Christ Episcopal Church and Parish House (New Bern, North Carolina)

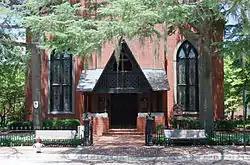

Christ Episcopal Church and Parish House is a historic Episcopal church located at 320 Pollock Street in New Bern, Craven County, North Carolina. It was built in 1871, incorporating the brick shell of the previous church built in 1824. It is a brick church building in a restrained Gothic Revival style. The original brickwork of the nave is laid in Flemish bond. It features a three-stage entrance tower, with a pyramidal roof and octagonal spire. Beneath the tower is a Stick Style entrance porch added in 1884. The parish house was built between 1904 and 1908, and is a two-story, three bay by five bay, rectangular red brick building with a steep slate gable roof.